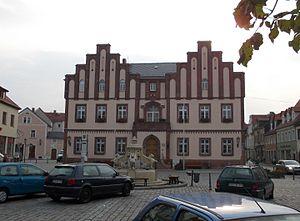
Mügeln est une ville de Saxe, située dans l'arrondissement de Saxe-du-Nord, dans le district de Leipzig.